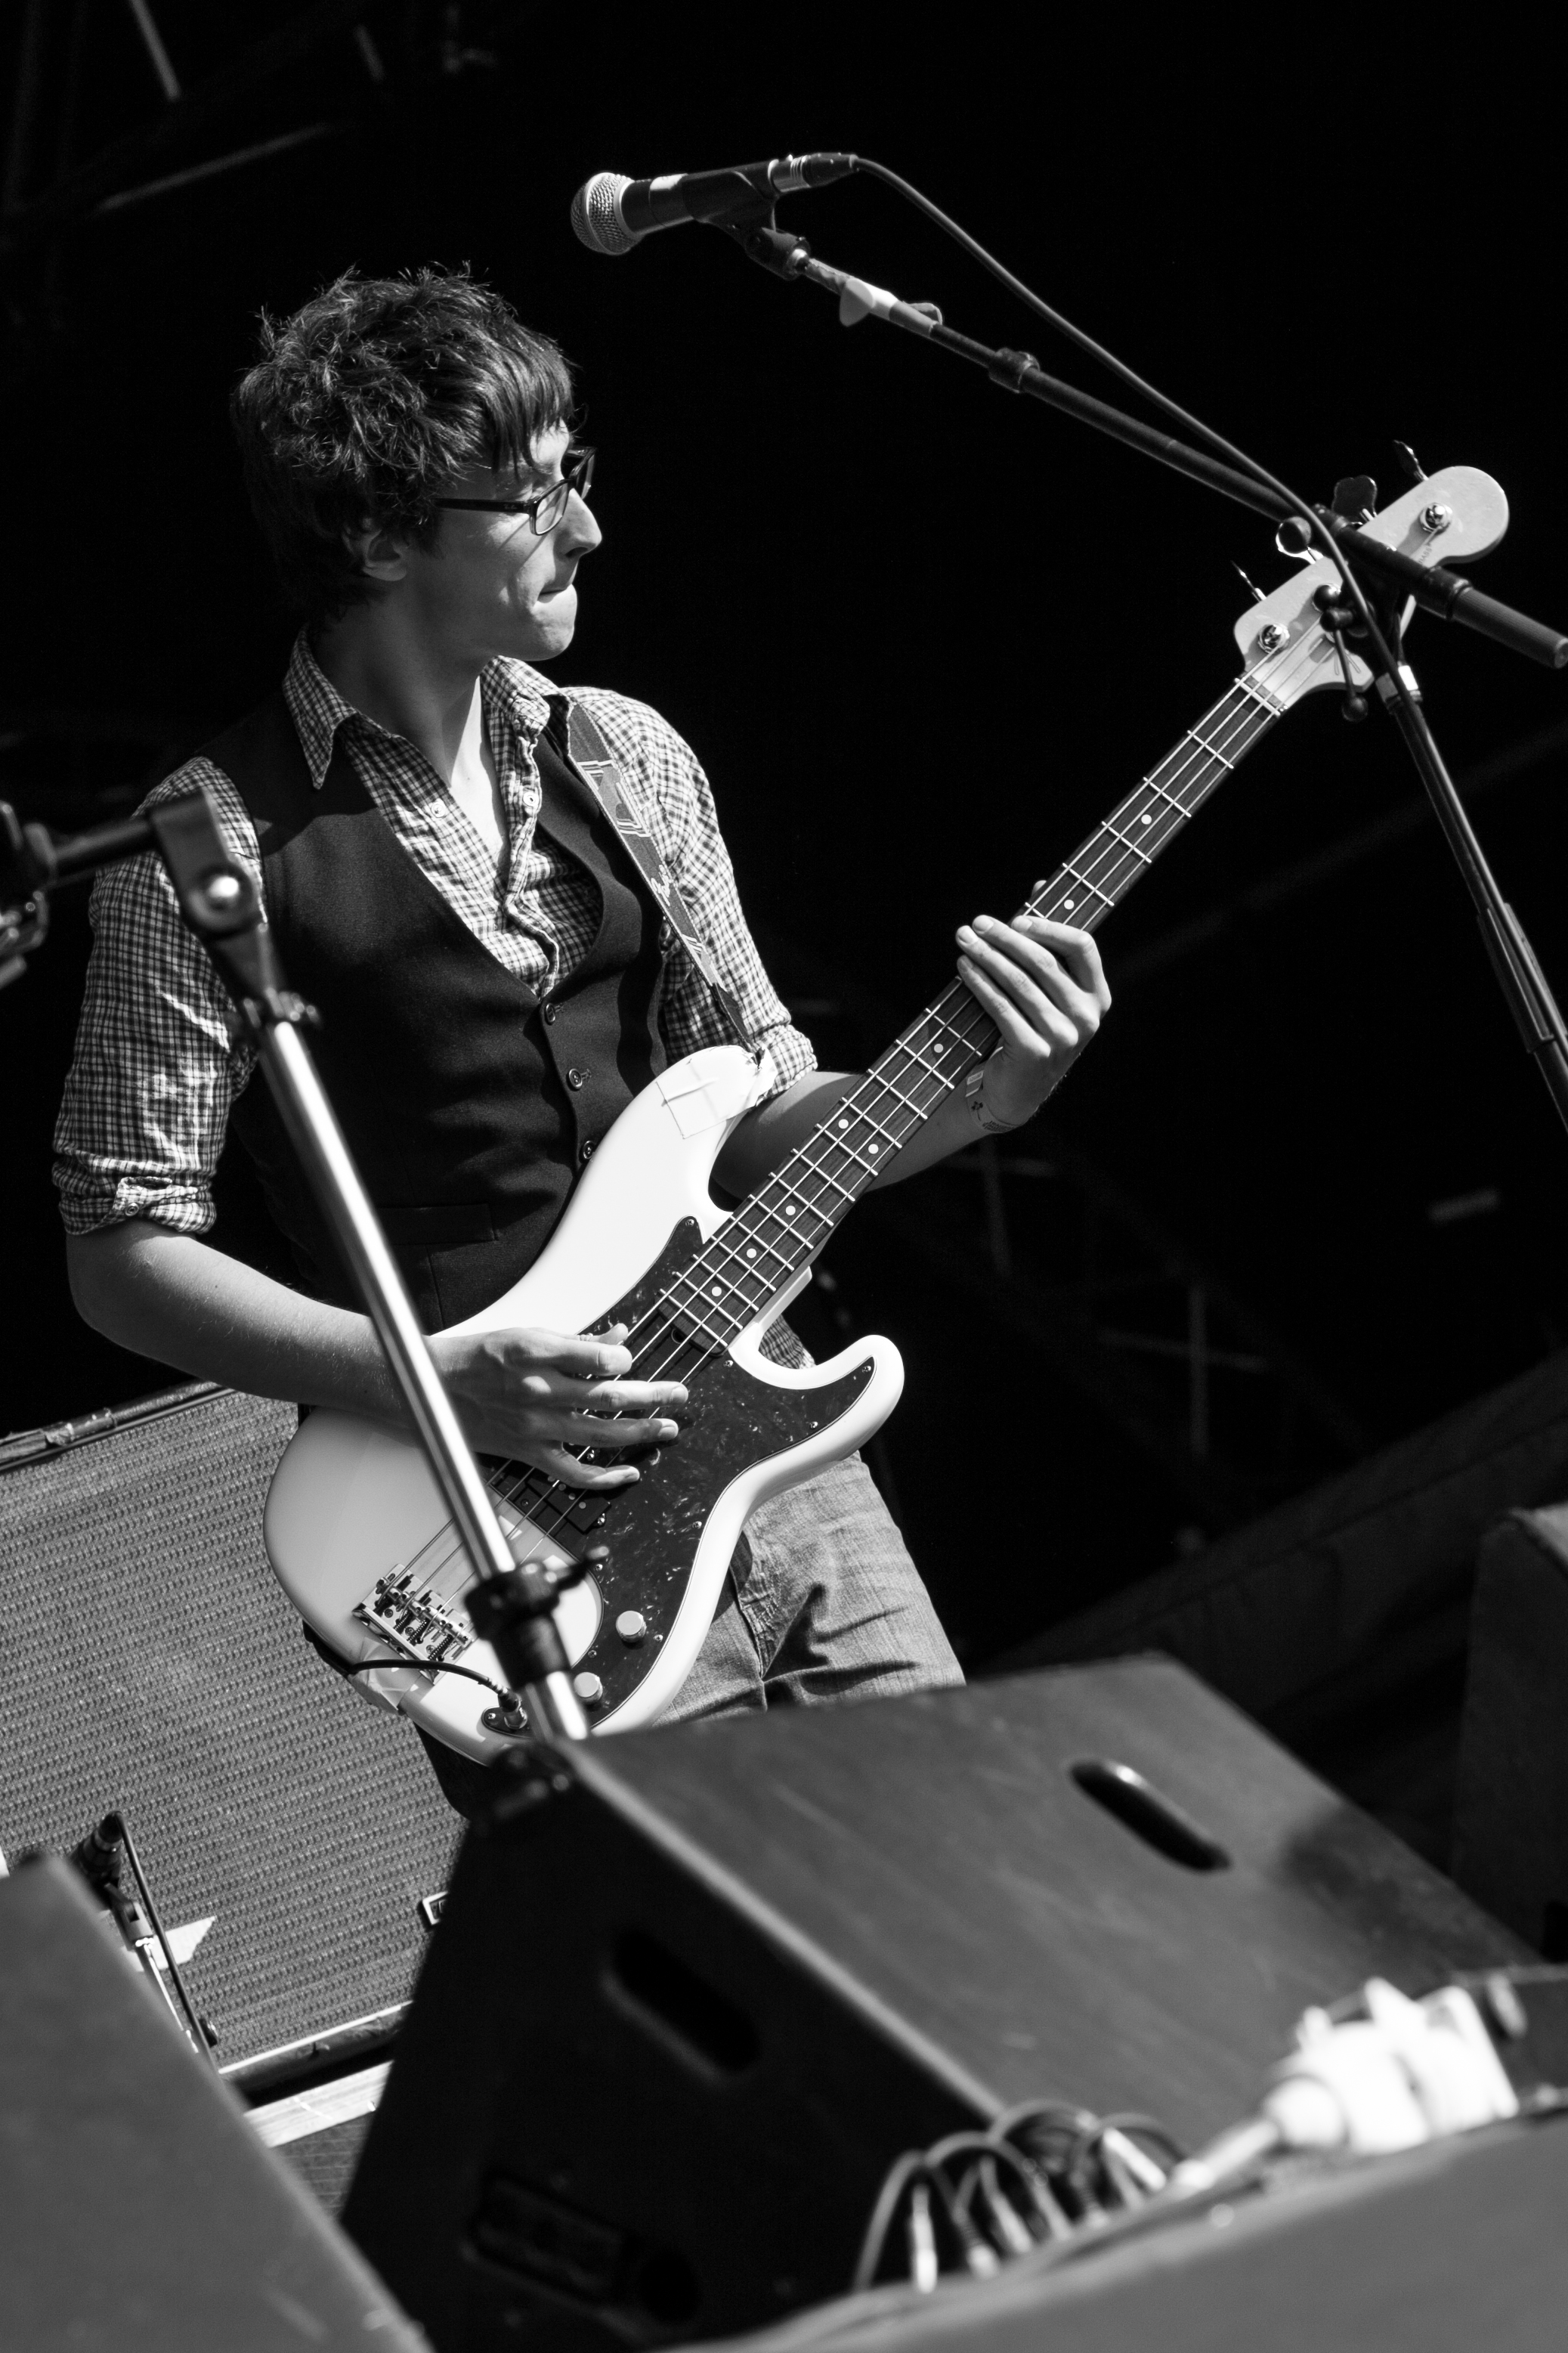
music, black and white, guitar, summer, concert, live, canon, musician, black, monochrome, festival, 40d, gig, stage, brussels, 2012, bsf2012, bsf, dan, san, dansan, performance, bassist, guitarist, drums, drummer, bass guitar, entertainment, performing arts, singer songwriter, rock concert, monochrome photography, string instrument, plucked string instruments